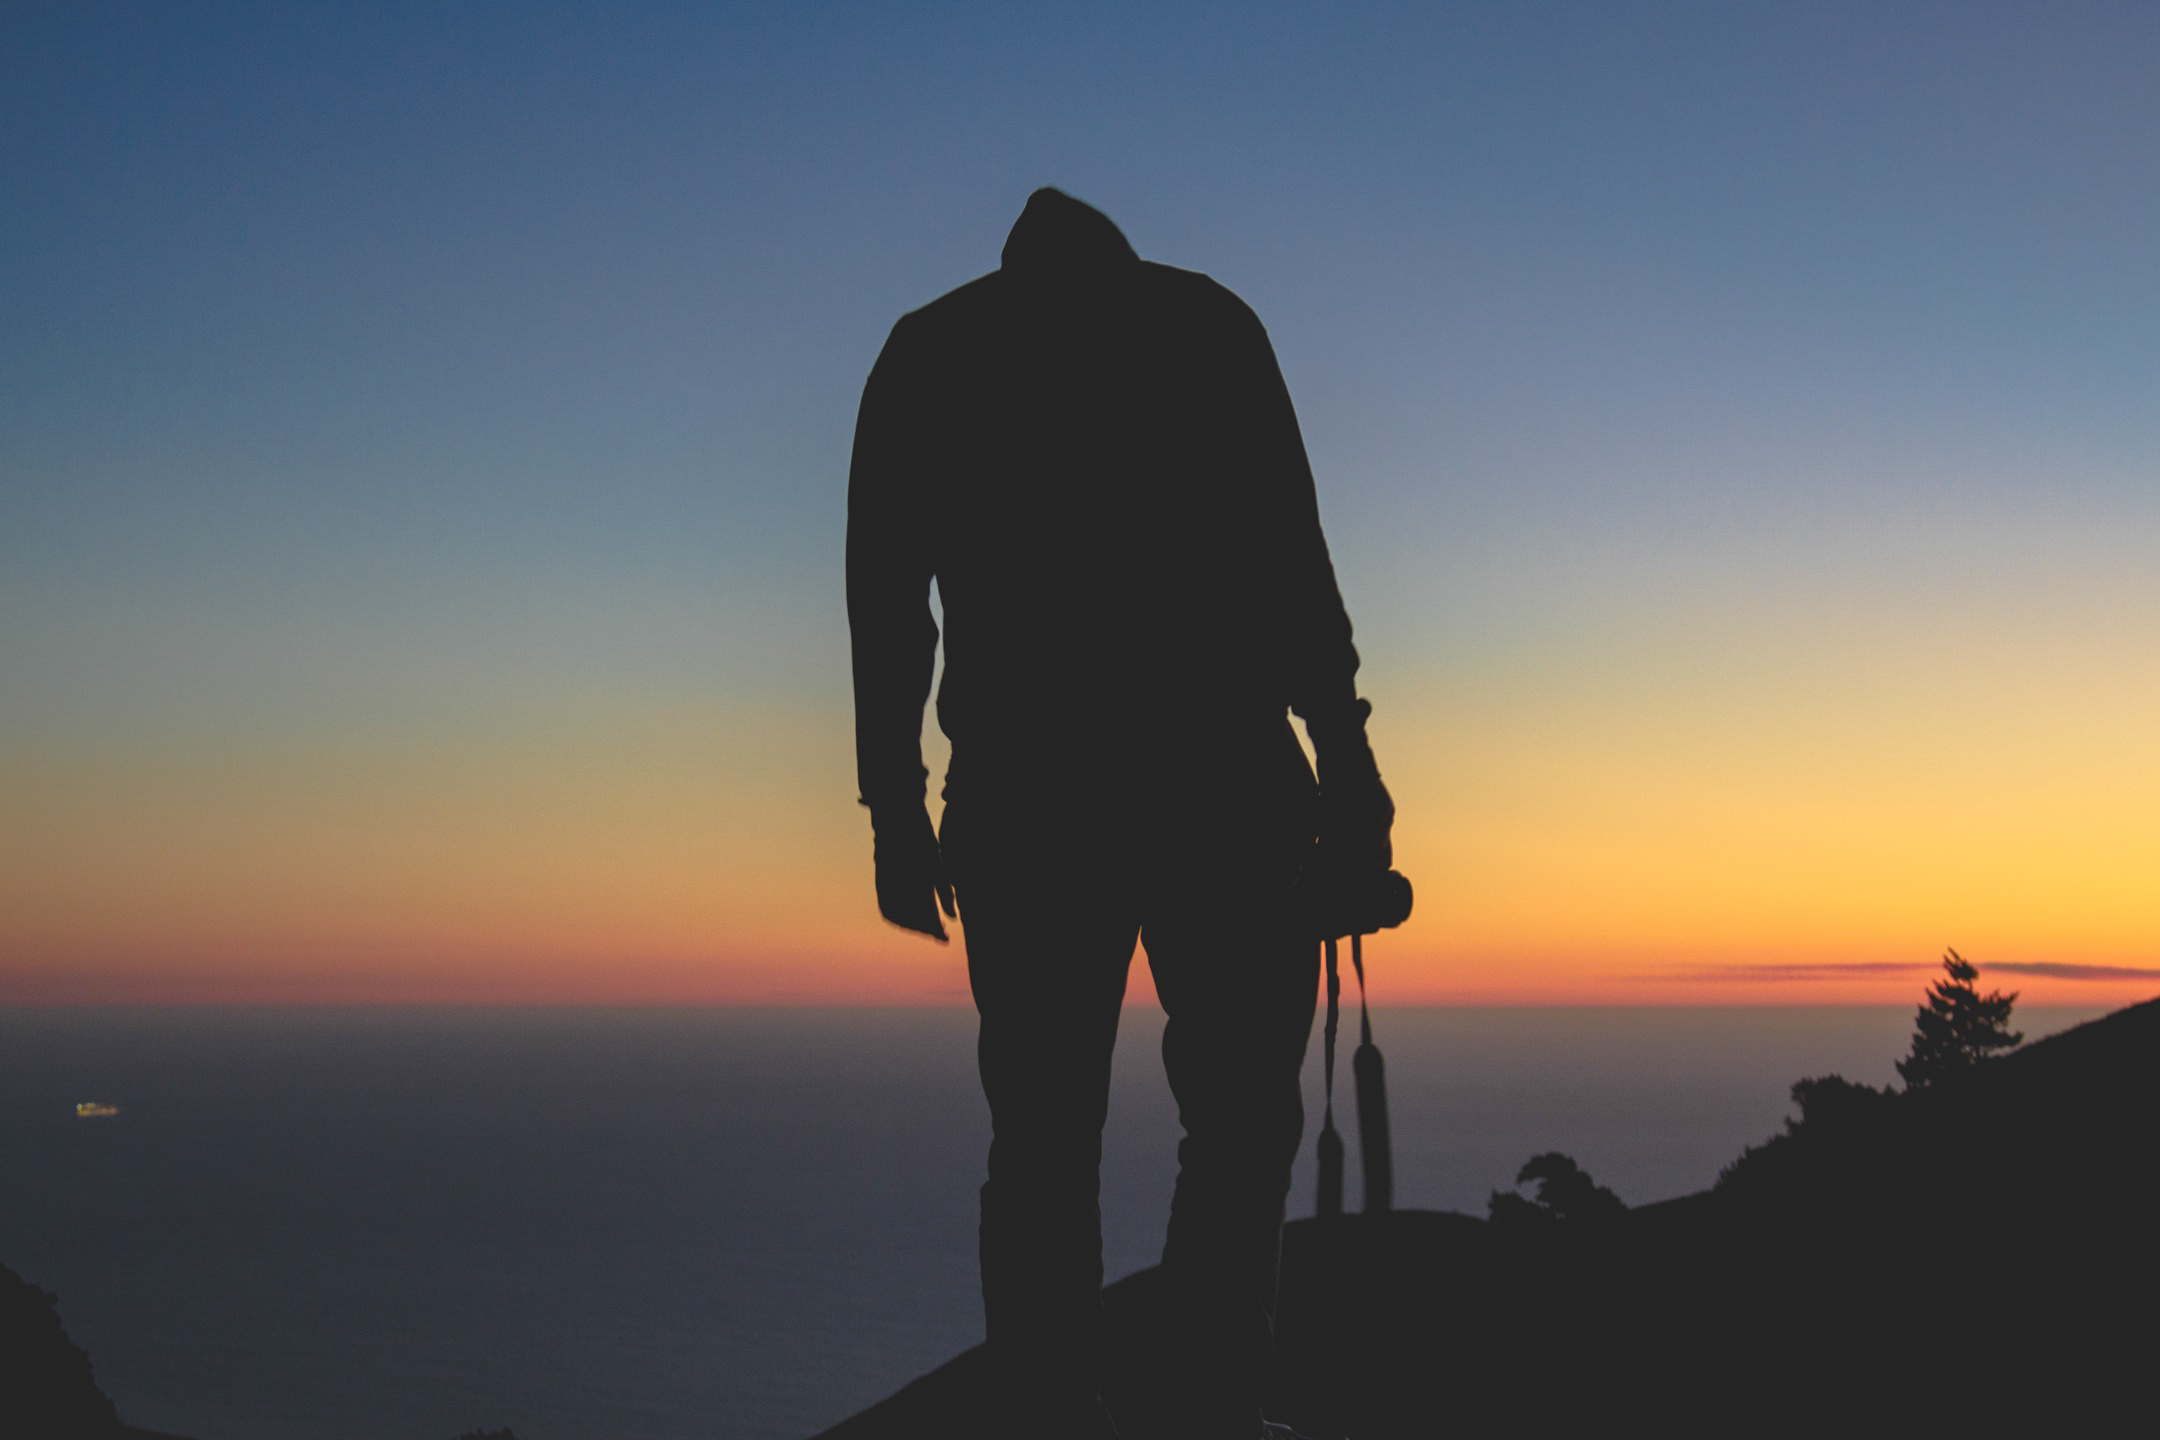
sea, horizon, silhouette, person, sunrise, sunset, camera, photographer, sunlight, morning, dawn, dusk, evening, outdoors, mountains, atmospheric phenomenon